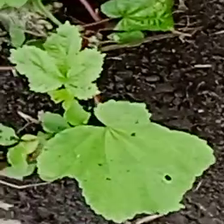
Weed species: Little_Mallow(Malva parviflora)